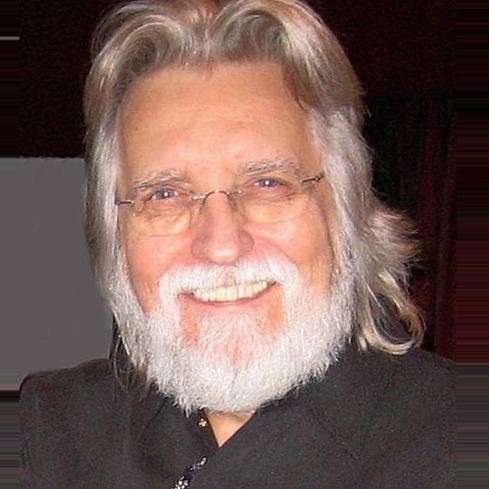
Age: 63